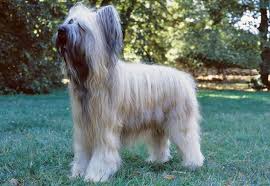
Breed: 230-n000041-briard